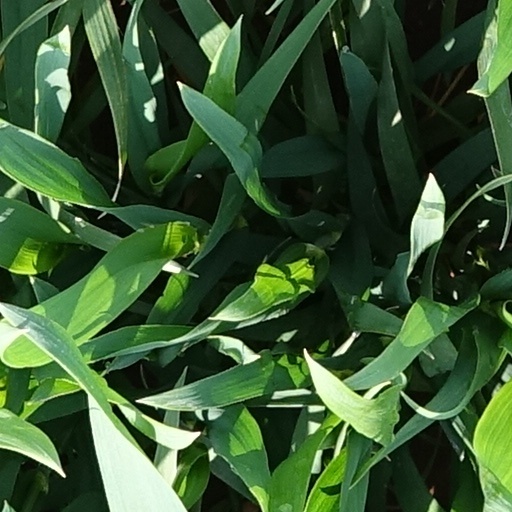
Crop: wheat